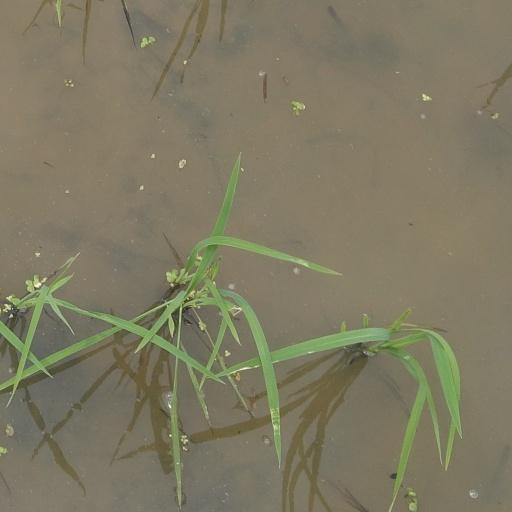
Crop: rice